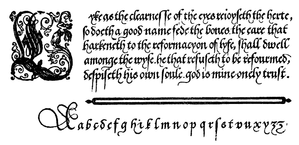
Jean de Beauchesne est un maître écrivain français né vers 1538 et mort en mai 1620. Il a beaucoup travaillé à Londres.